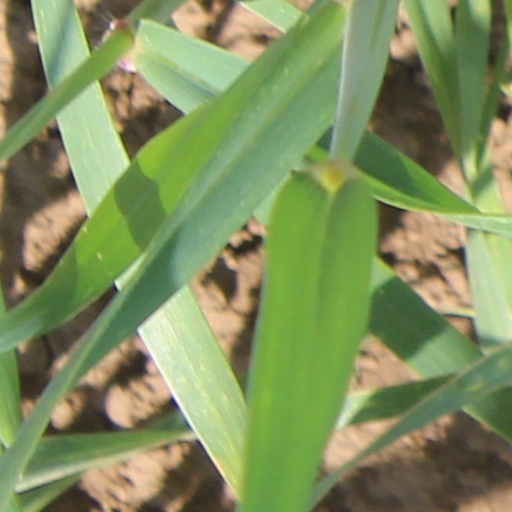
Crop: wheat